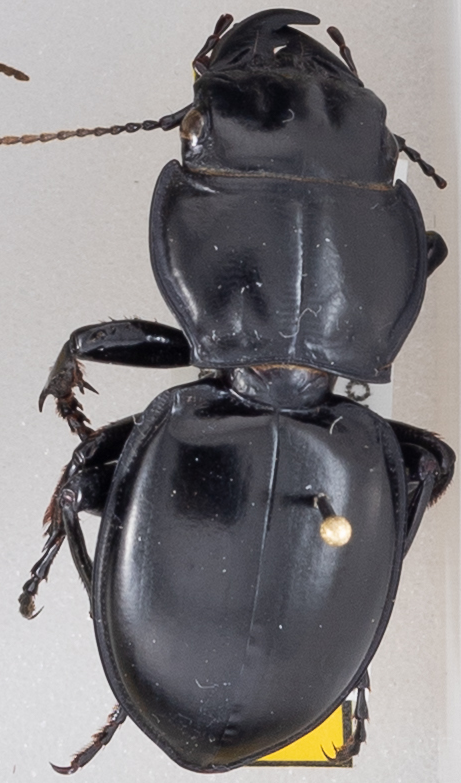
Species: Pasimachus californicus
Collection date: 2019-08-07
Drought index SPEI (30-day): -0.54
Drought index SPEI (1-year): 2.09
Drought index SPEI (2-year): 2.09